Foggia railway station

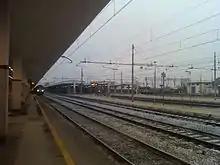
View of the station yard.

The passenger building looks impressive in combination with the piazza in which it stands. It consists of a central section housing the main entrance, and two wings a little set back from it. On the ground floor are passenger services such as ticketing and bar and the office of traffic management and the headquarters of the Railway Police, while the upper floors are occupied by offices of Trenitalia.